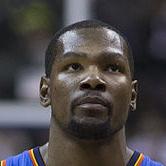
Age: 25